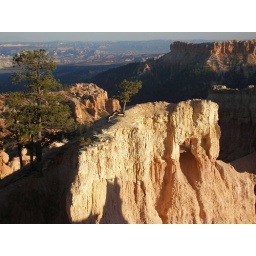
Note the window in the rock ....